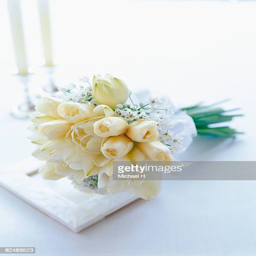
clutch bouquet on a table